Kandyan–Dutch war (1764–1766)

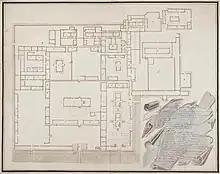
Map of the kings palace

Notably, substantial Kandyan forces emerged, bearing white flags as a sign of submission to the company. This event unfolded on February 22, and Van Eck, in response, conducted promotions for army officers and generals.